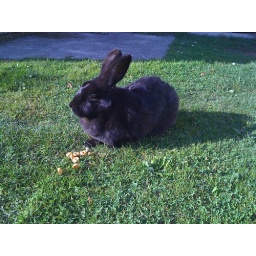
our rabbit hoppl in sulz. he is just free like a dog an life with ten chicken in freedom